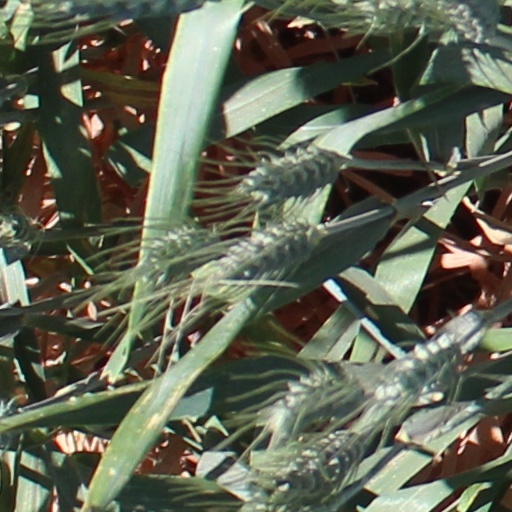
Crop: wheat